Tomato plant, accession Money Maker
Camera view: bottom (45 deg); turntable rotation: 210 degrees
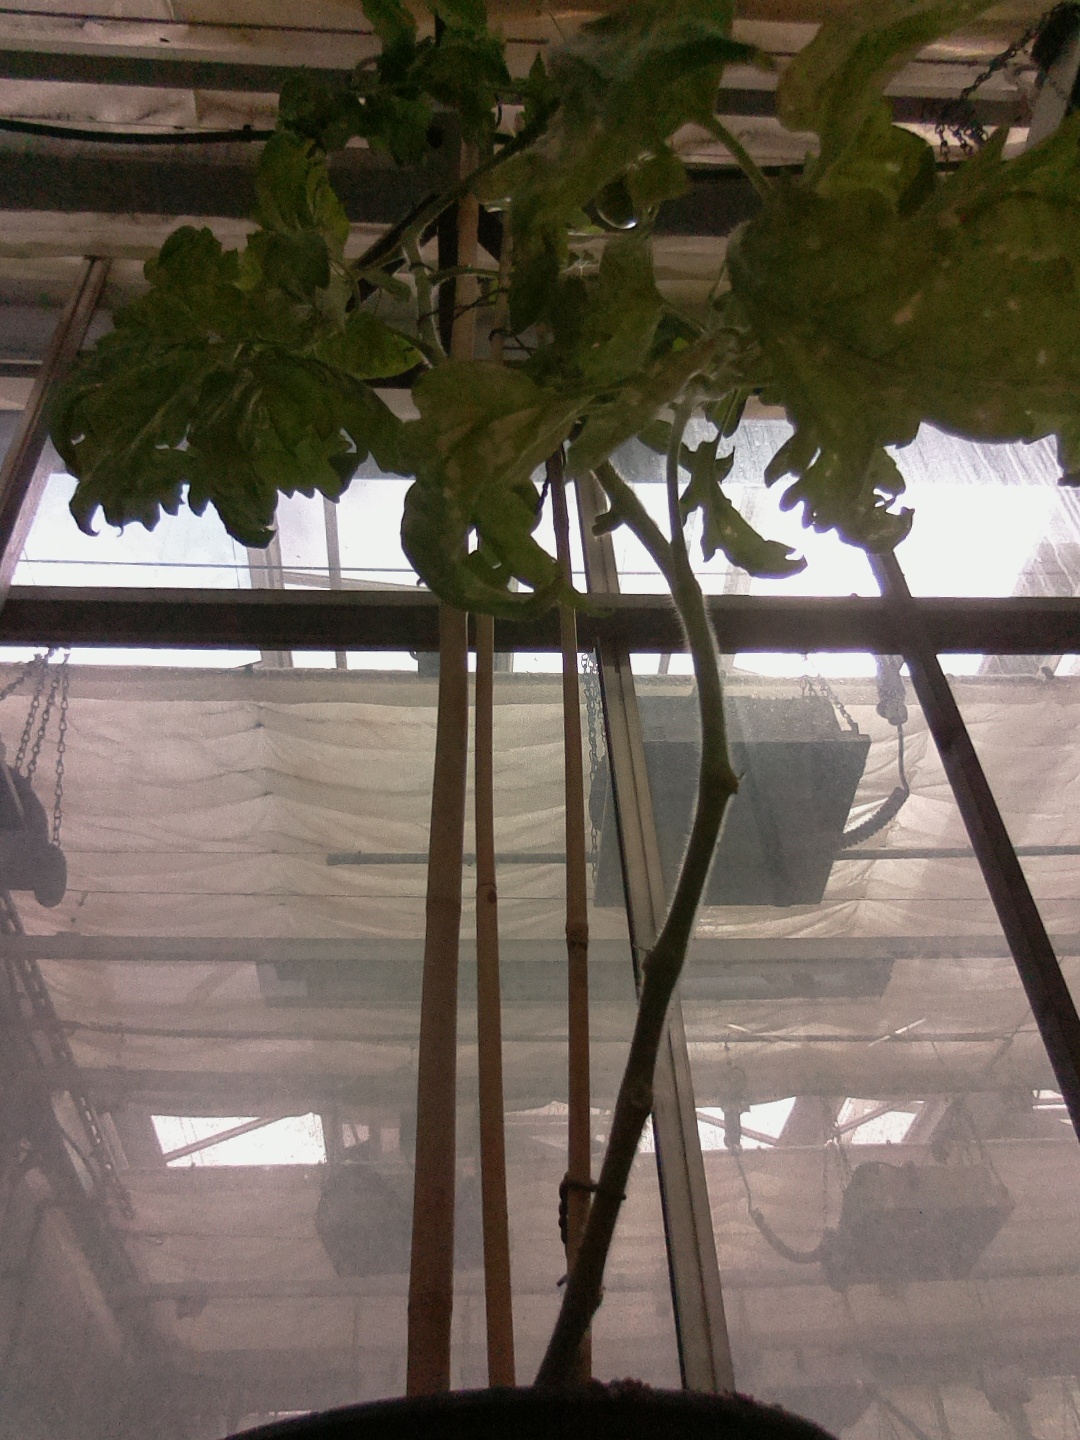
BBCH growth stage 78: 80% -90% of final fruit size